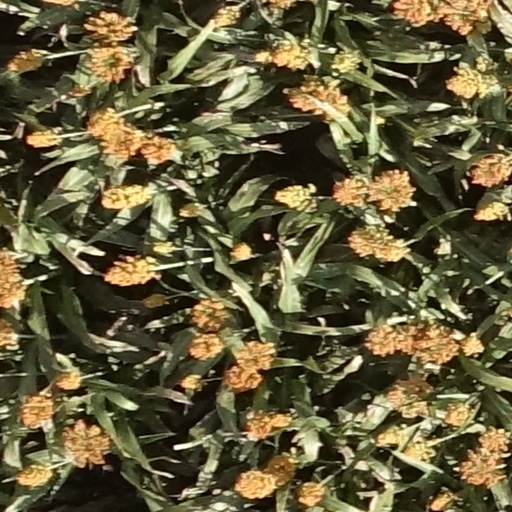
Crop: sorghum